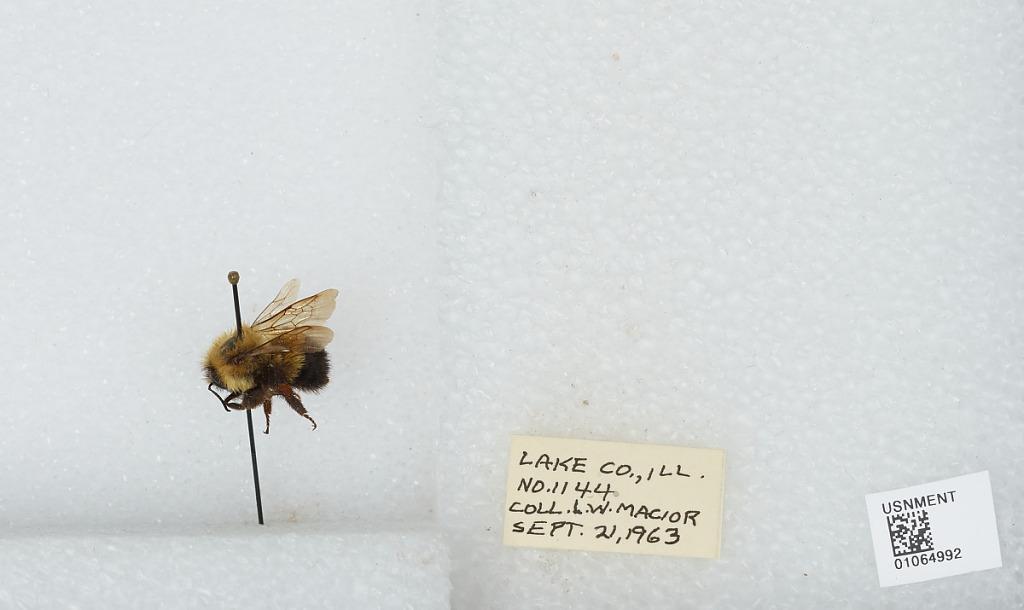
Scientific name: Bombus (Bombus) affinis Cresson
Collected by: L. Macior
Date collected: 1963-9-21
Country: United States
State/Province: Illinois
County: Lake
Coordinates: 42.2586, -87.8406